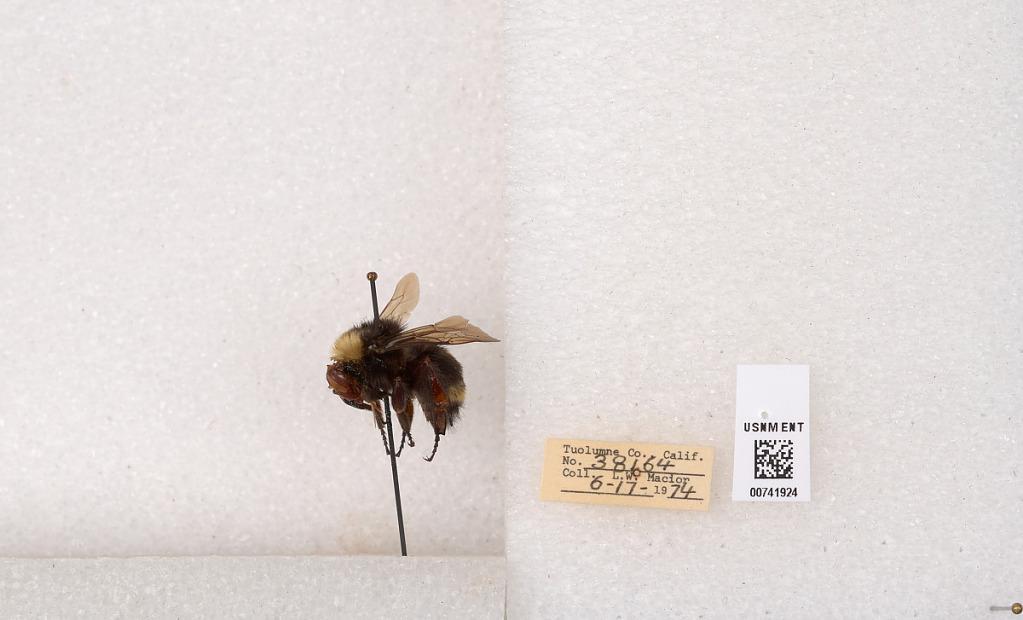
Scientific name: Bombus (Pyrobombus) vandykei (Frison)
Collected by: L. Macior
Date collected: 1974-6-17
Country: United States
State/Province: California
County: Tuolumne
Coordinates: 37.9712, -120.228